Ghanteswari Temple

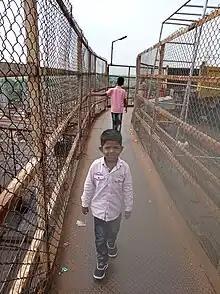

As the name suggests there are bells everywhere. People offer bells to the goddess Ghanteswari or the Deity of Bells, after fulfillment of their wishes. Many pilgrims from across the state visit the temple. It is known as the 'lighthouse without light', built by the early sailors, for whom the bells served as warning against heavy winds. The special significance of this place lies in the great number of small bells hanging all around.